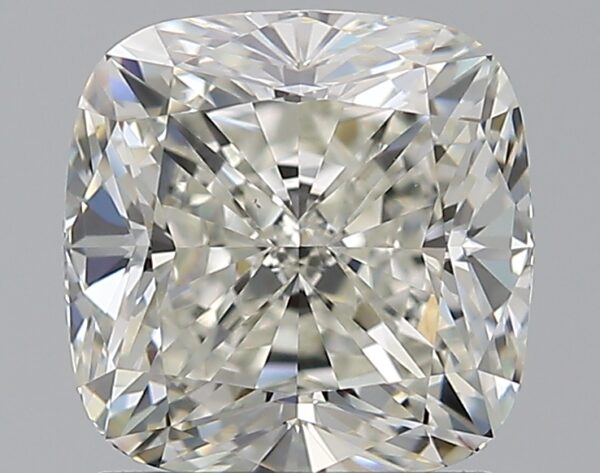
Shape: cushion
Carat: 2
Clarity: VS1
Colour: J
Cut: EX
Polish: EX
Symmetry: EX
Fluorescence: F
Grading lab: GIA
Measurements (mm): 7.01 x 6.97 x 4.85